2/9th Battalion (Australia)

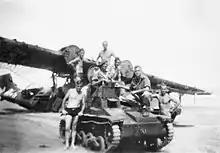
A Type 92 Japanese tankette captured by soldiers of the 2/9th Battalion, 1 July 1945.

In the final months of the war, the battalion was committed to the Borneo campaign. Embarking from Cairns in May on several tank landing ships, the battalion concentrated on Morotai Island. On 1 July 1945, the 2/9th took part in the landing at Balikpapan, the final Australian amphibious operation of the war. At the start of the attack, the battalion was assigned the role of being the 18th Brigade's reserve; however, by mid-morning on the opening day it was ordered forward to relieve the 2/10th Battalion, taking Klandasan before noon, and commencing house-to-house clearances in concert with a troop of tanks. From there it forced a small Japanese force off Santosa Hill, before tying in its positions at 6:00 pm and digging-in for the night. On 5 July, the 2/9th landed on the western side of Balikpapan Bay. Along with a small force of armour, artillery, mortars and other supporting arms, it began to clear inland from Penadjam. Over the course of the following month the battalion sent detachments south along the coast towards the Semsumpu River and north towards the Riko River and onto the Parehpareh River via Separi. By 12 August, posts had been established astride the Pamaluan–Bandjermasin Road, and a detachment from 'C' Company had reached Pamaluan, where the 2/9th linked up with elements from the 2/1st Pioneer Battalion.